Michel Fau

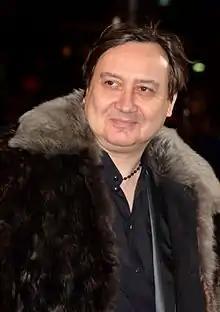
Michel Fau at the 41st César Awards in 2016

Michel Fau (born 1964) is a French comedian, actor and theatre director.